Indian migrant workers during the COVID-19 pandemic

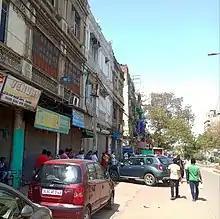
Migrant workers stand in a queue for food at a Delhi Government school during COVID-19 lockdown at Delhi

According to government reports, there was enough food grain stocked up in the FCI godowns to feed the poor for at least a year-and-a-half. While government schemes ensured that the poor would get additional rations due to the lockdown, the distribution system failed to be effective as the ration cards are area-specific and fair price shops were largely inaccessible. Additionally, the 'One Nation, One Ration Card' system has been implemented in very few states, as of mid April. While the scheme allowed migrant workers to retrieve foodgrains for free anywhere across the country, very few were aware of the scheme. In addition to this, the scheme also required biometric authentication, which was discontinued due to fears of spreading the virus through common fingerprint sensors. In Telangana, many could not avail the ration due to a lack of Aadhaar cards. As such, many were left without food and money due to the lockdown. A survey published by ‘The Hindu’ states that 96% migrant workers did not get rations from the government, and 90% of them did not receive wages during the lockdown.